Fort Hampton (Alabama)

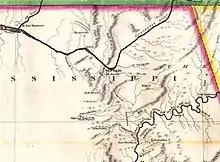
Fort Hampton in relation to other contemporary forts. Fort Hampton is located in the upper left corner.

The 1st Regiment of West Tennessee Volunteer Mounted Gunmen were briefly stationed at Fort Hampton en route to New Orleans in the winter of 1814.